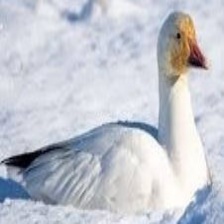
Species: SNOW GOOSE
Scientific name: ANSER CAERULESCENS
ImageNet parent category: goose